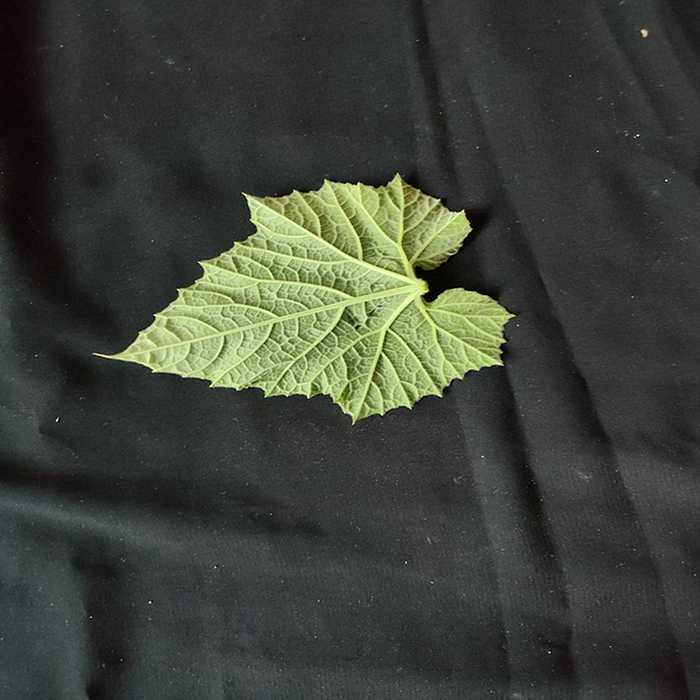
Plant: Bottle gourd
Label: Fresh leaf